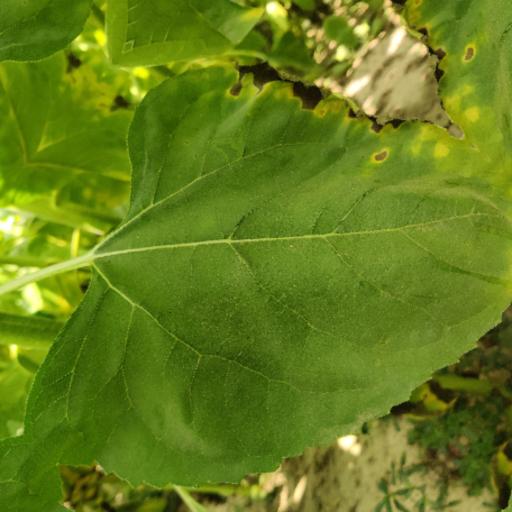
Label: Downy_mildew